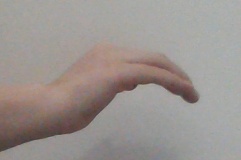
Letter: haa